List of Hawker Sea Fury operators

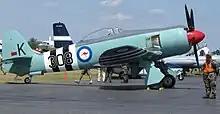
Sea Fury s/n 308, ex-Iraqi Air Force; repainted in the paint scheme of aircraft operated by the Australian Fleet Air Arm (1949–60).

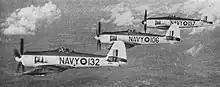
"Sea Furies" of the Royal Canadian Navy

A total of 74 "Sea Furies" served in three different RCN units - two combat squadrons (803 and 883) and the RCN's fixed-wing training unit, VT 40.